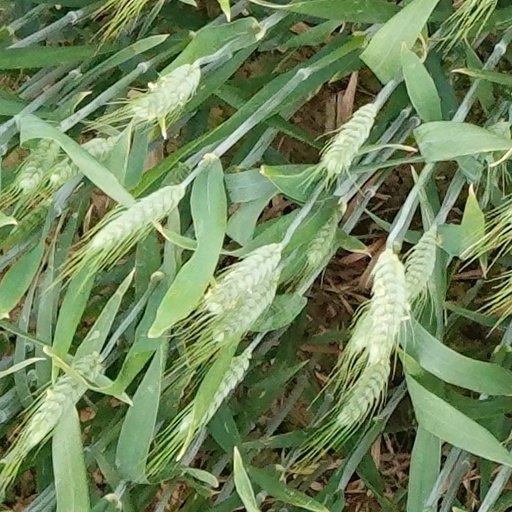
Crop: wheat